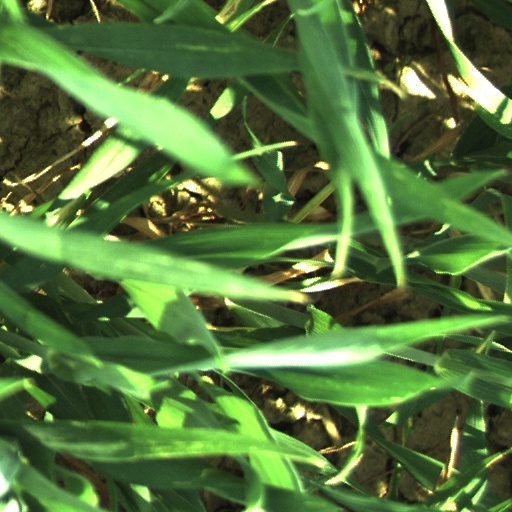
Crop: wheat